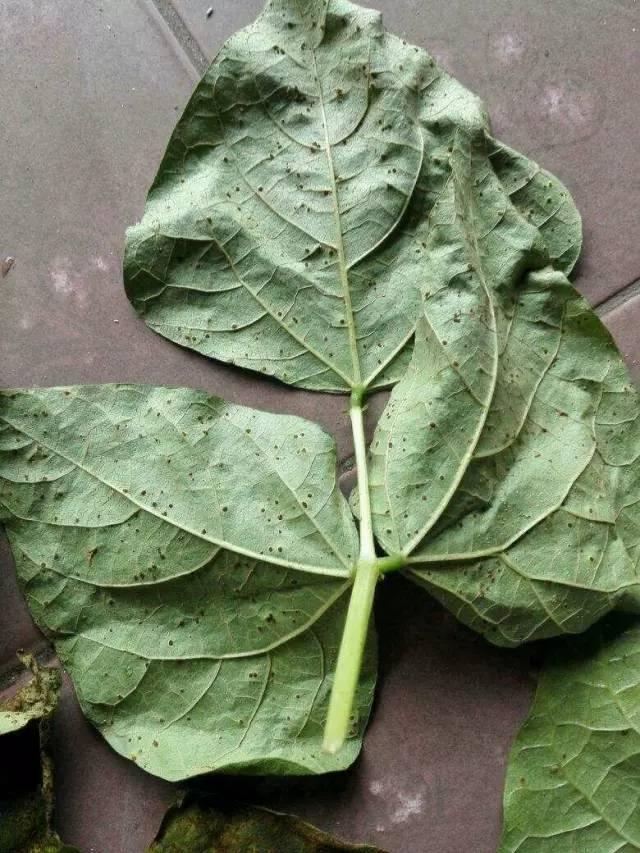
Plant: Bean
Disease: bean rust